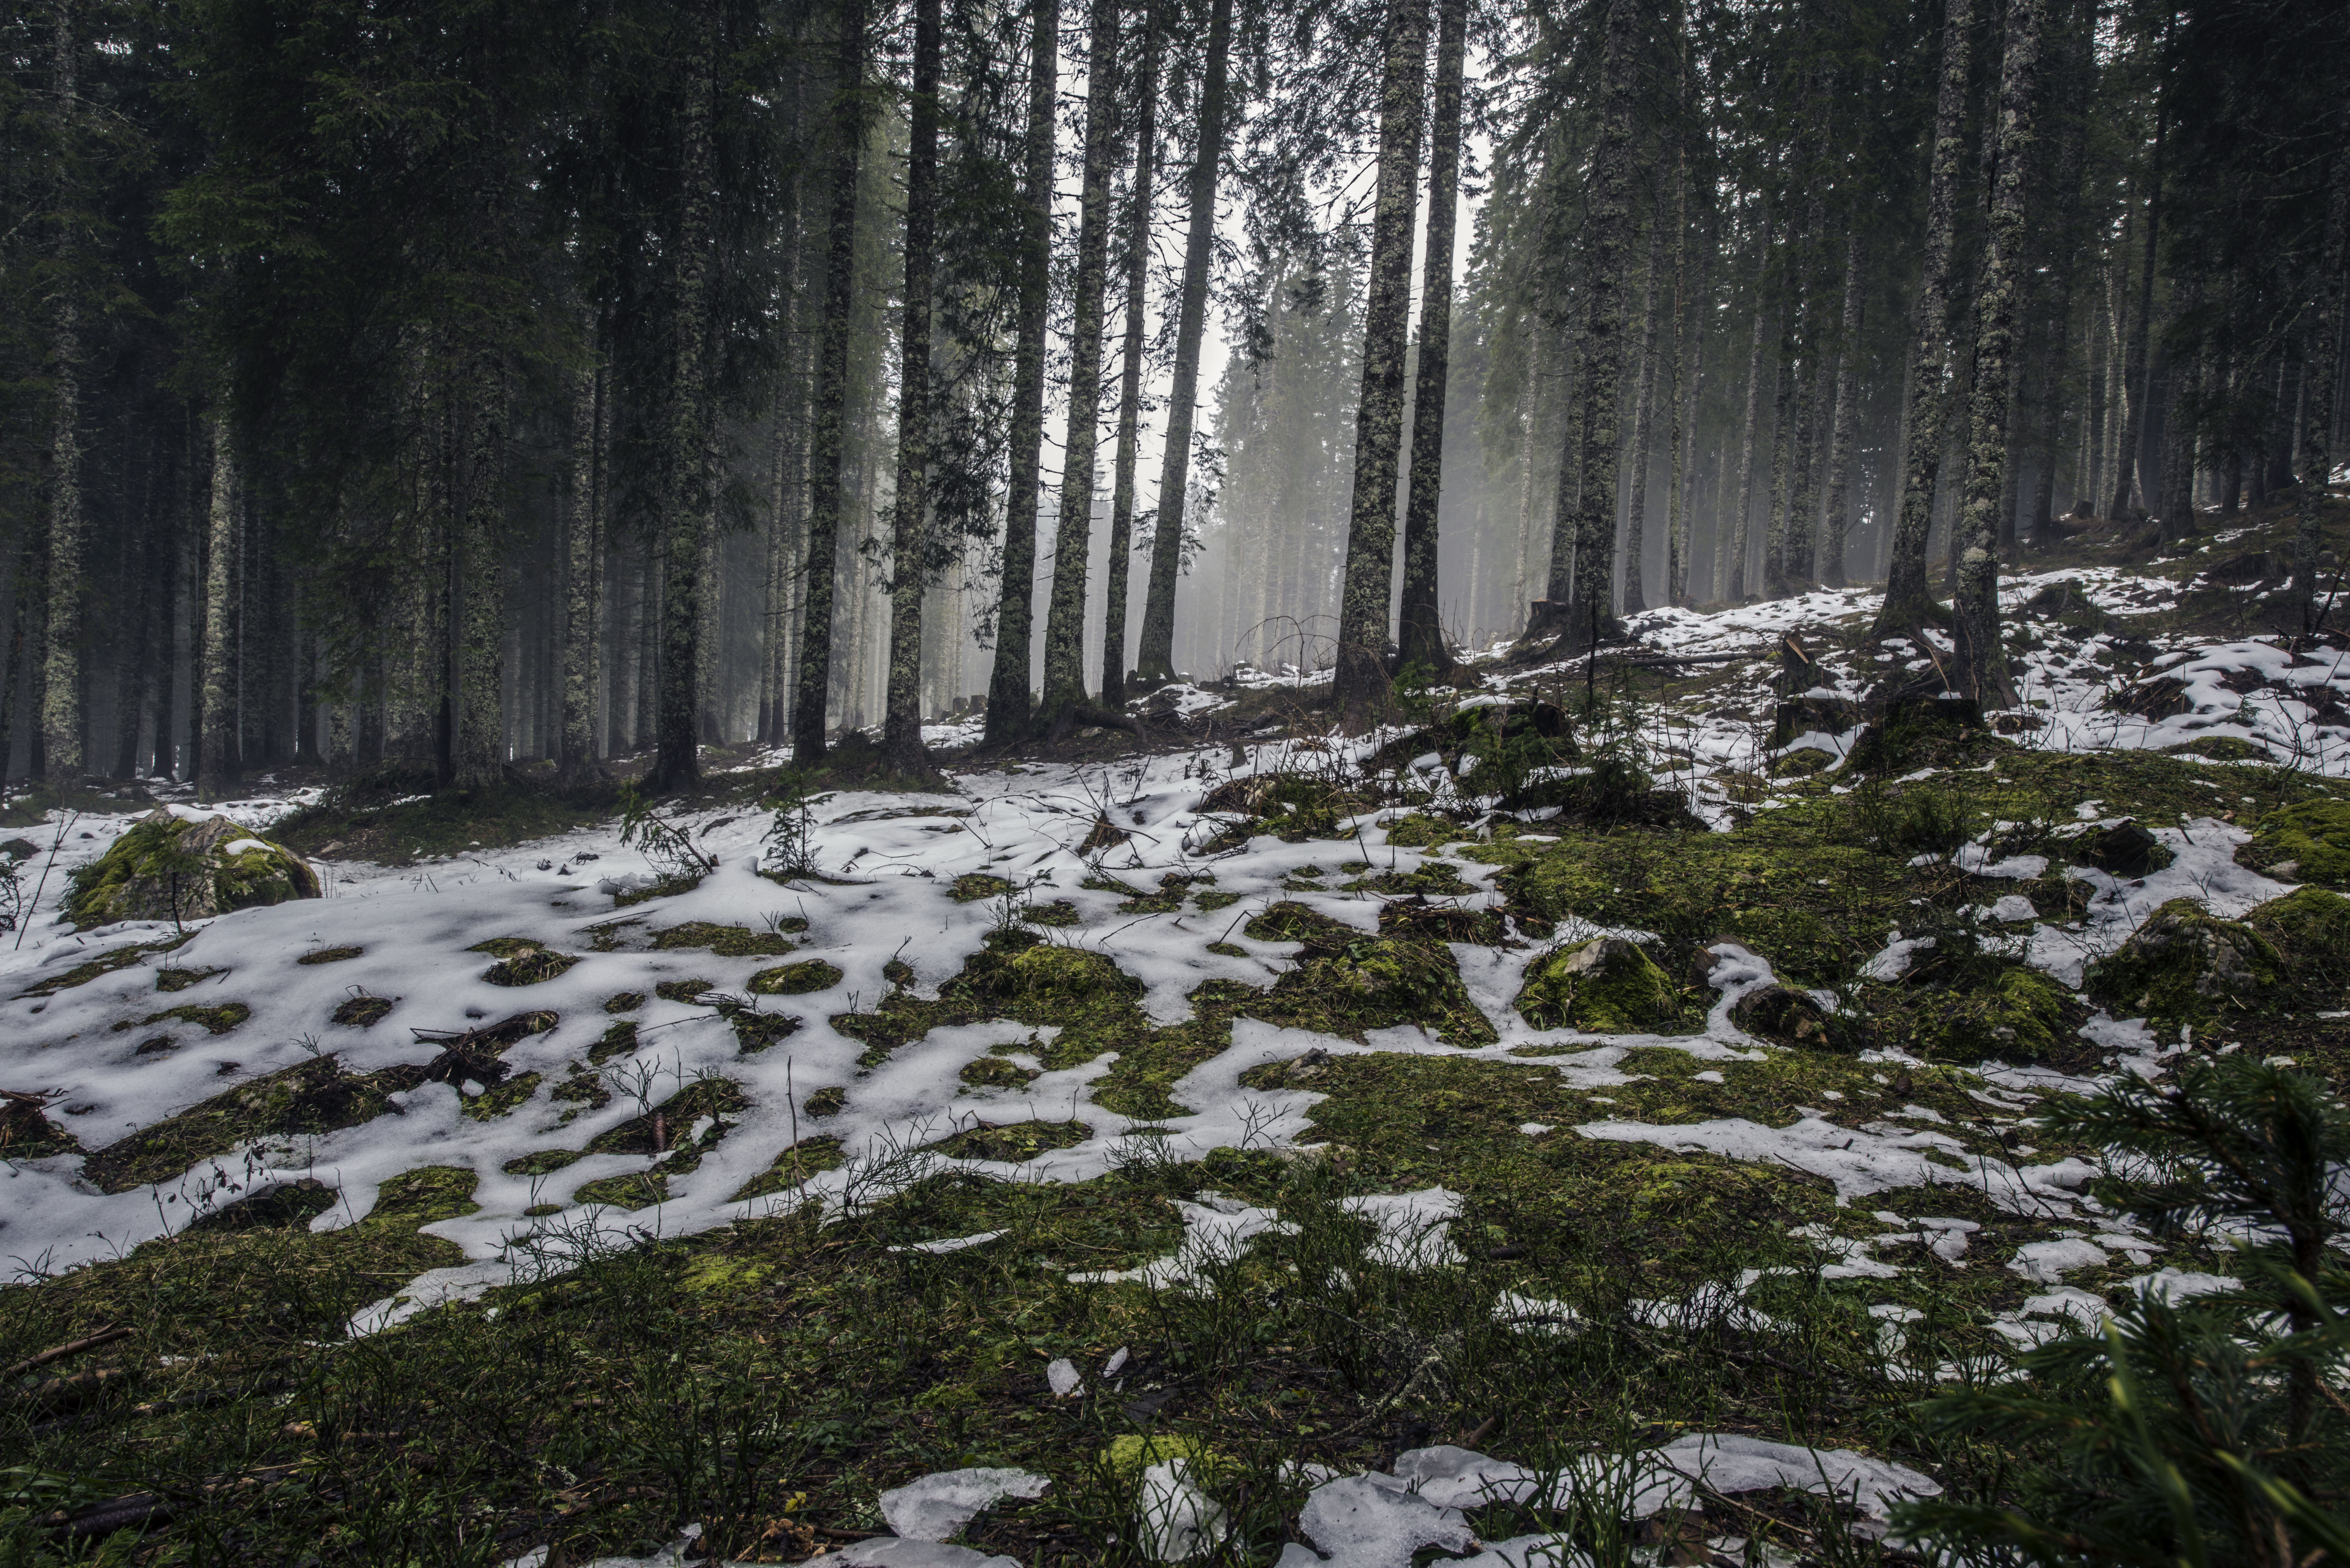
landscape, tree, nature, forest, grass, outdoor, wilderness, mountain, snow, cold, winter, trail, stream, ice, weather, season, ridge, trees, cool image, publicdomain, background, woodland, habitat, i, water feature, ecosystem, biome, natural environment, geographical feature, atmospheric phenomenon